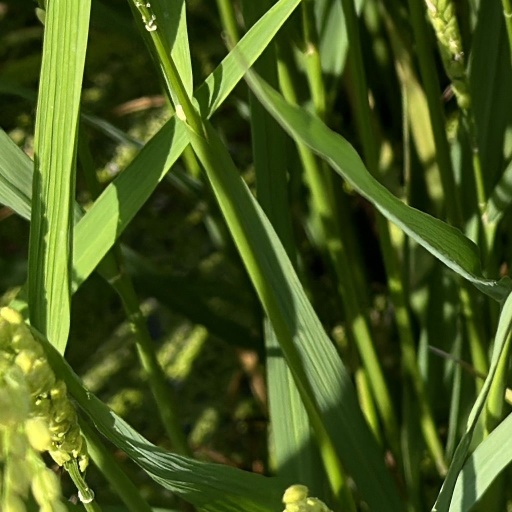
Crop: rice